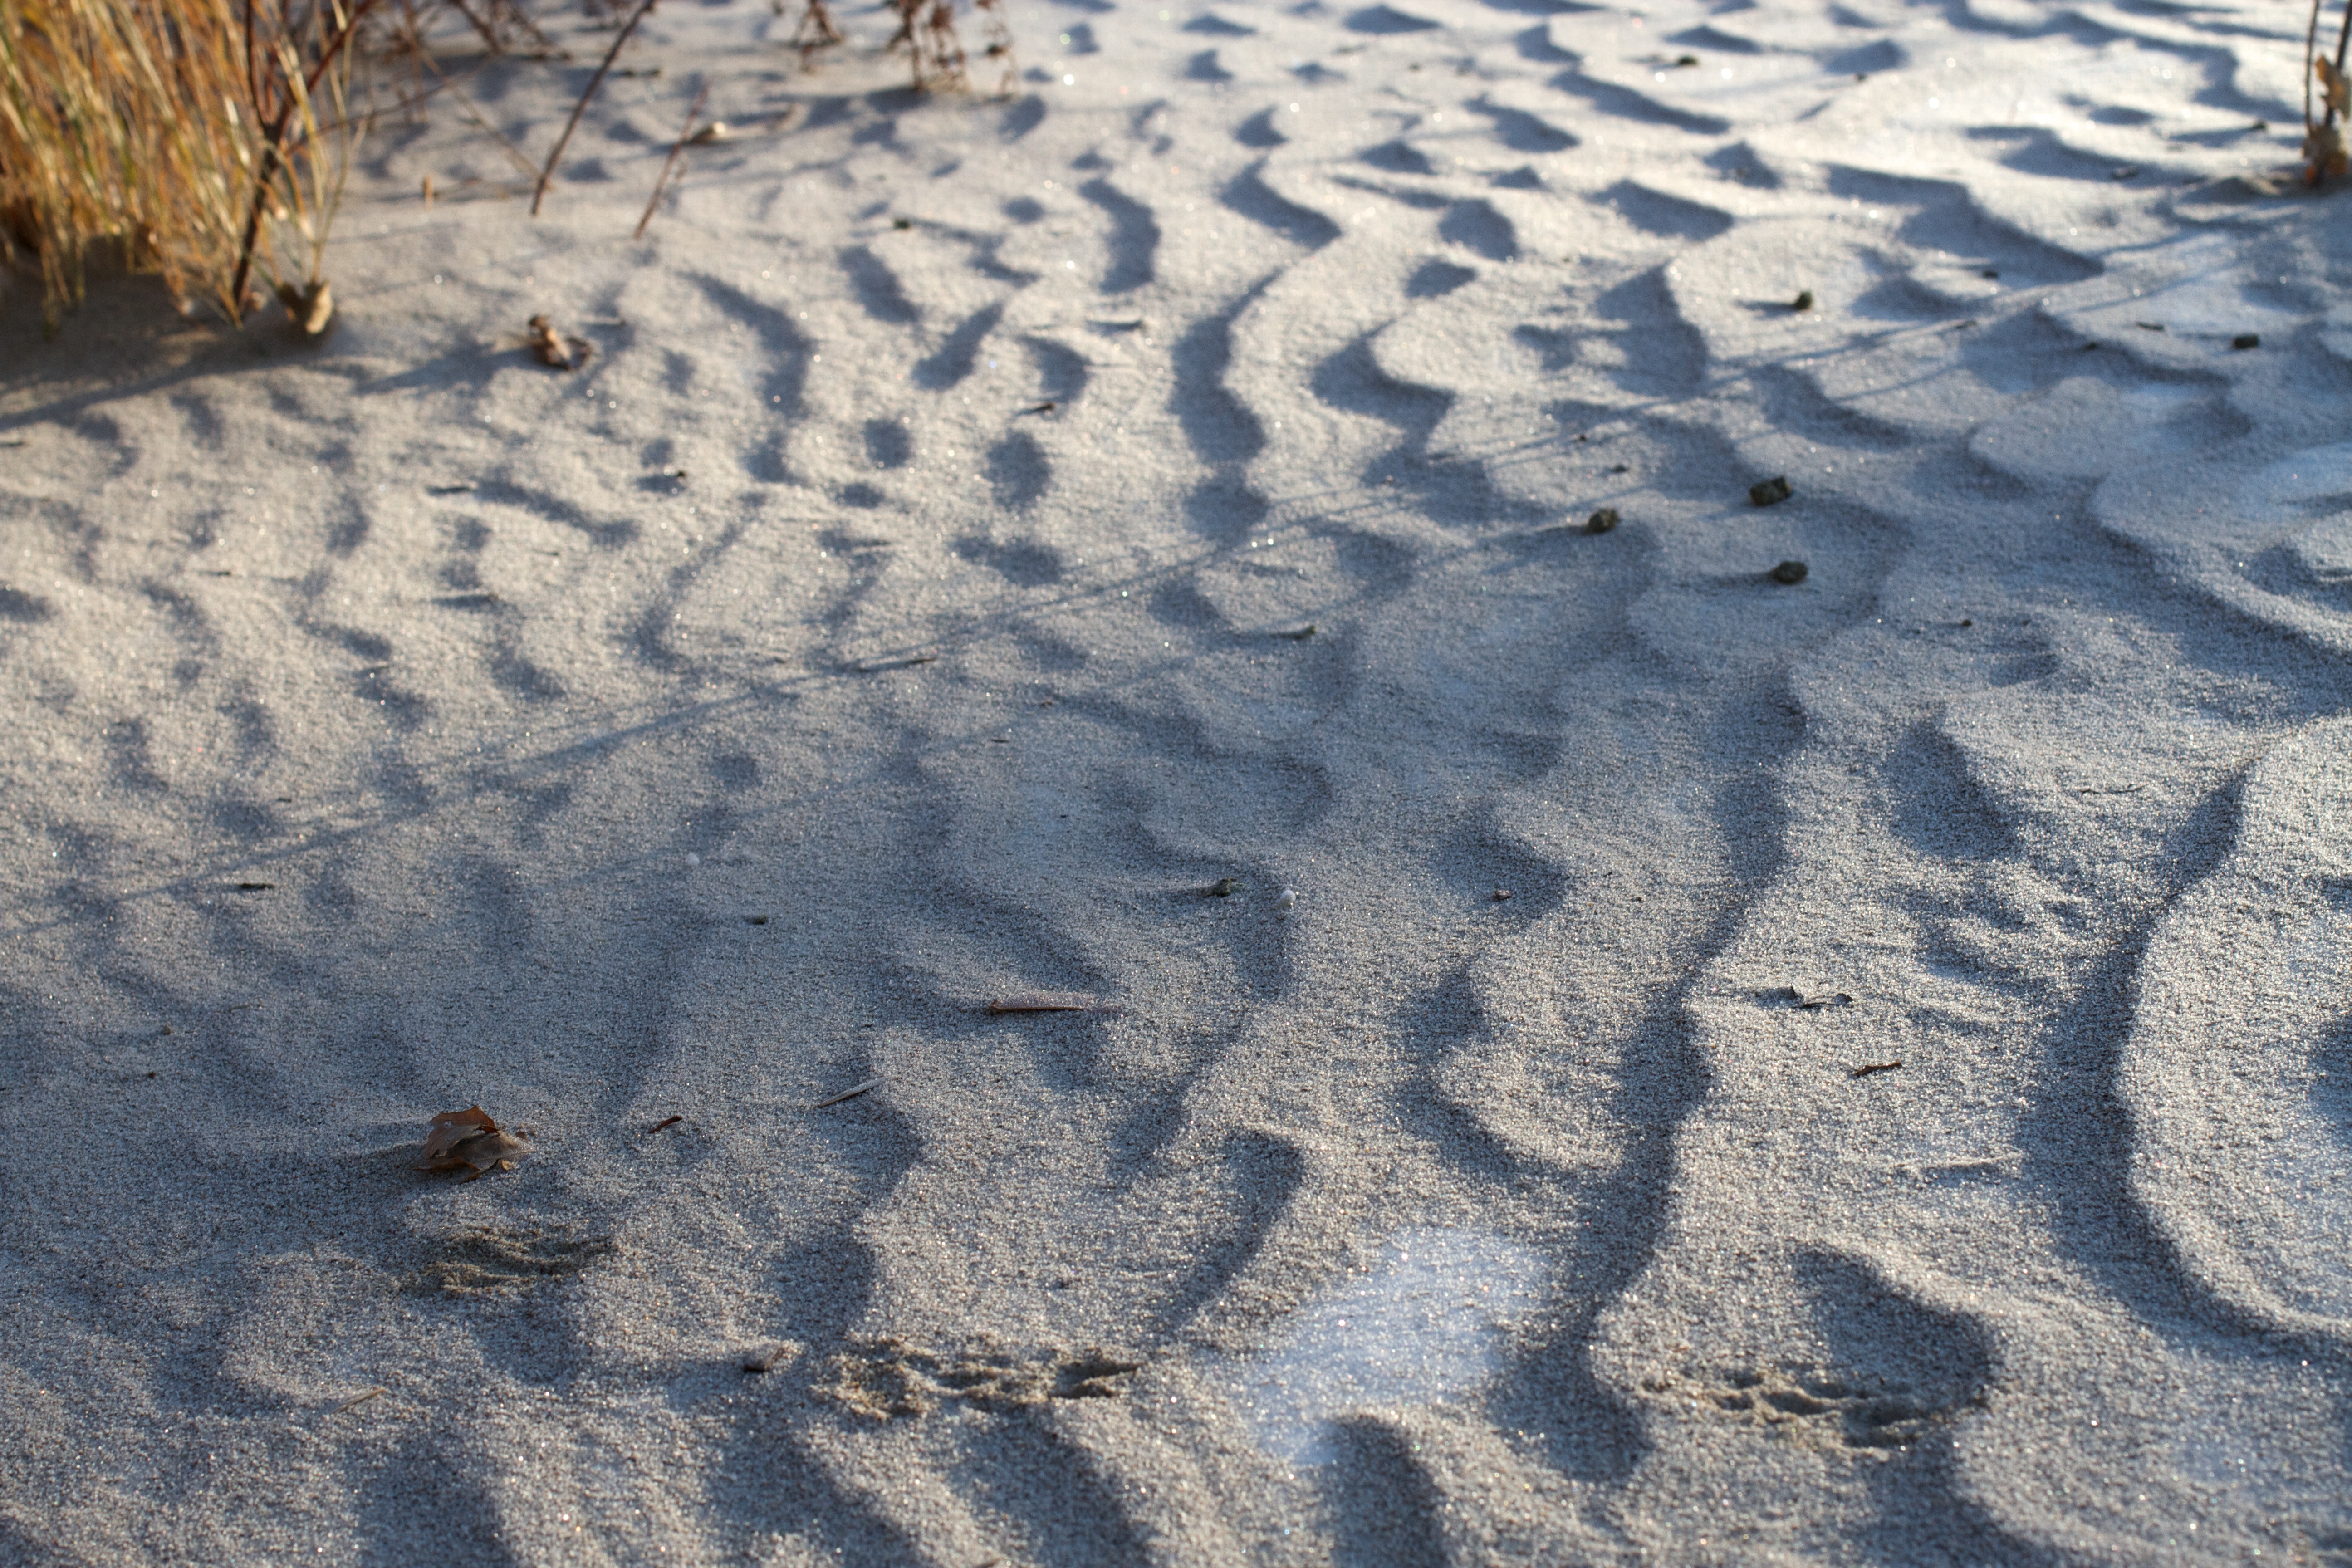
sand, snow, winter, wood, texture, leaf, floor, wall, asphalt, weather, soil, material, flooring, road surface